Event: Nepal Earthquake
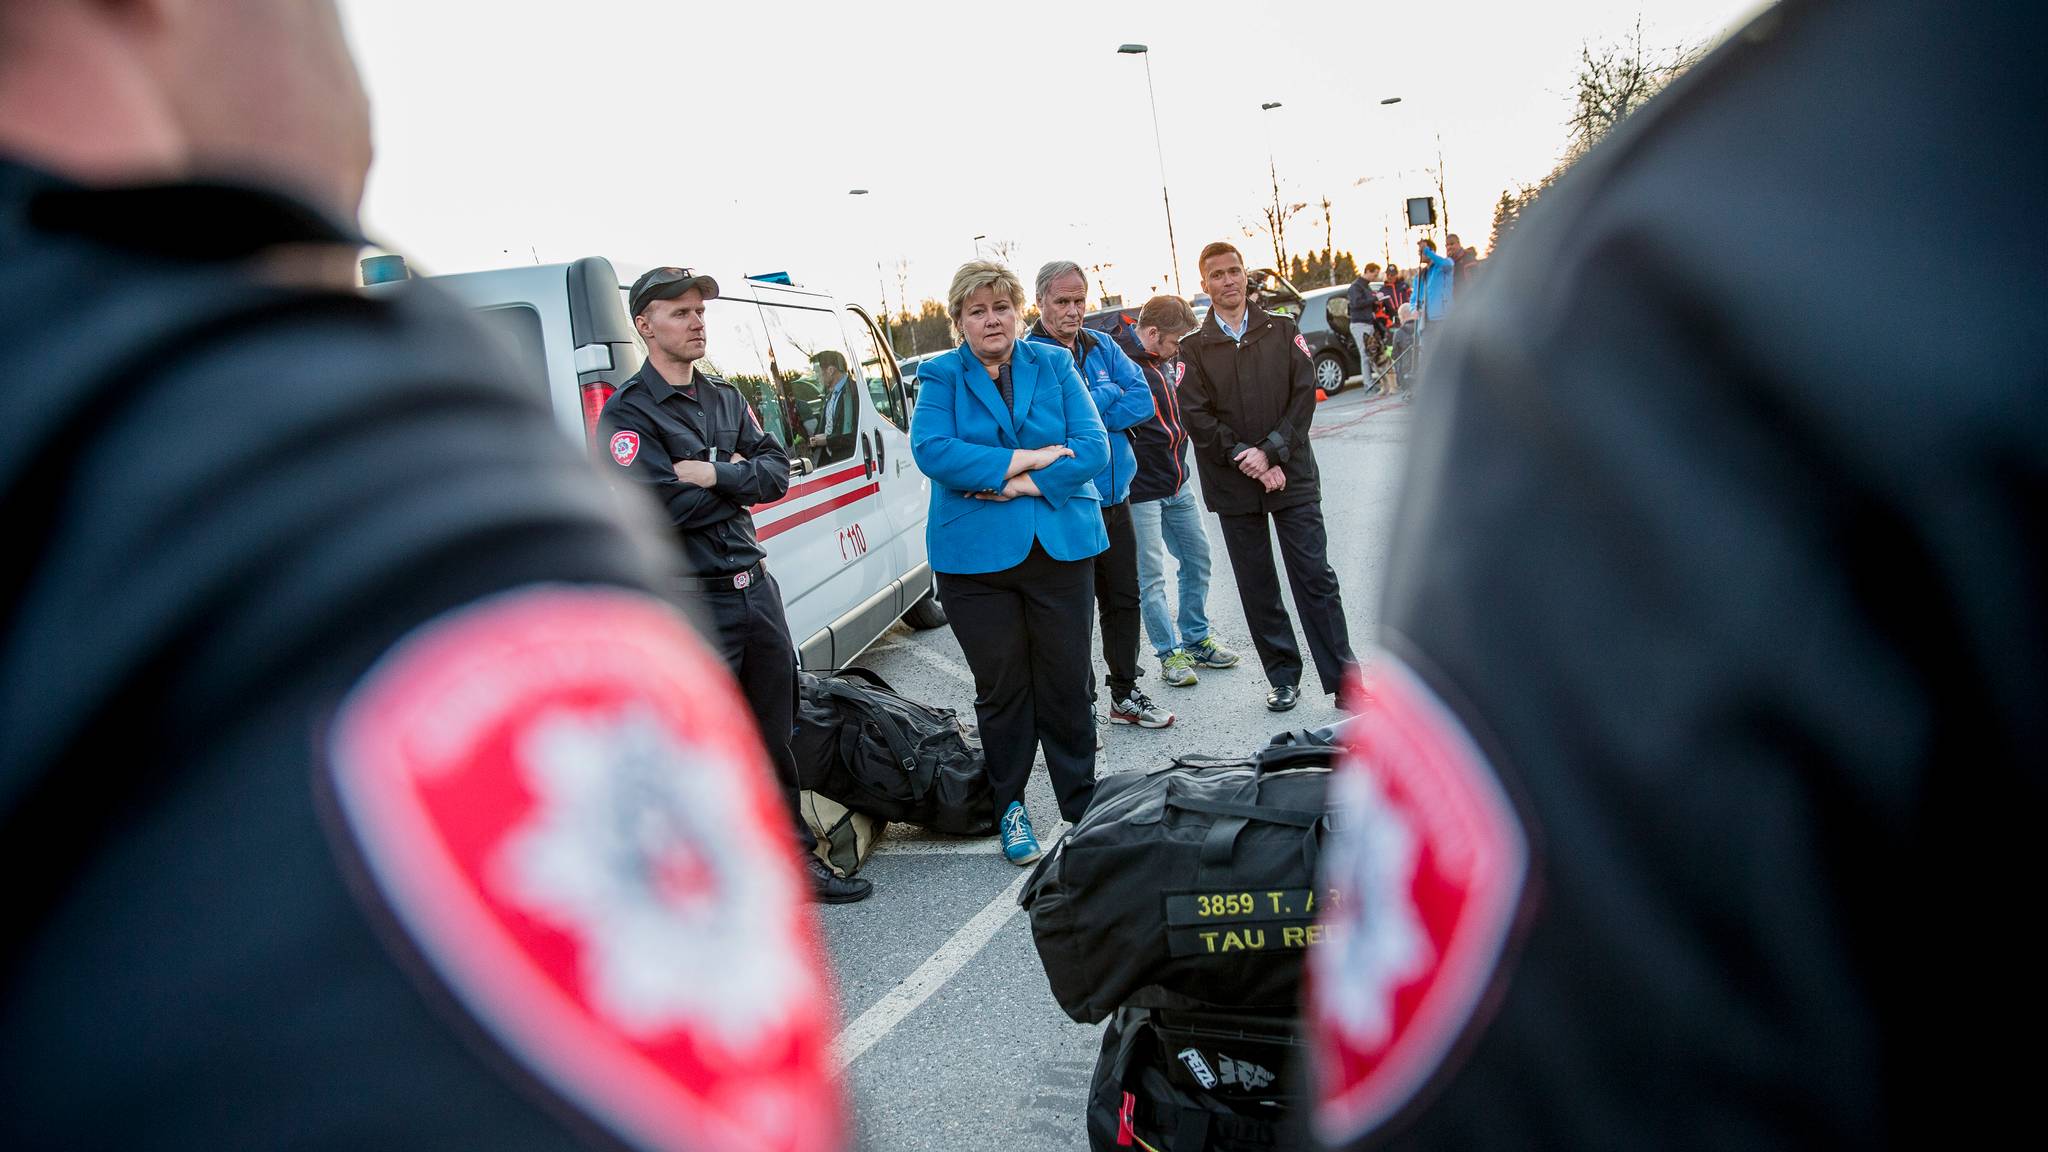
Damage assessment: no_damage